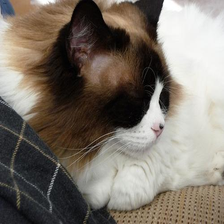
Species: cat
Breed: Ragdoll